Marie Brizard et Roger International

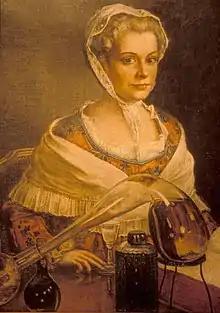
Portrait of Marie Brizard

Marie Brizard et Roger International is a French alcoholic beverage company founded in 1755. It has been a subsidiary of Belvédère since 2006, and is based in Ivry-sur-Seine, France.